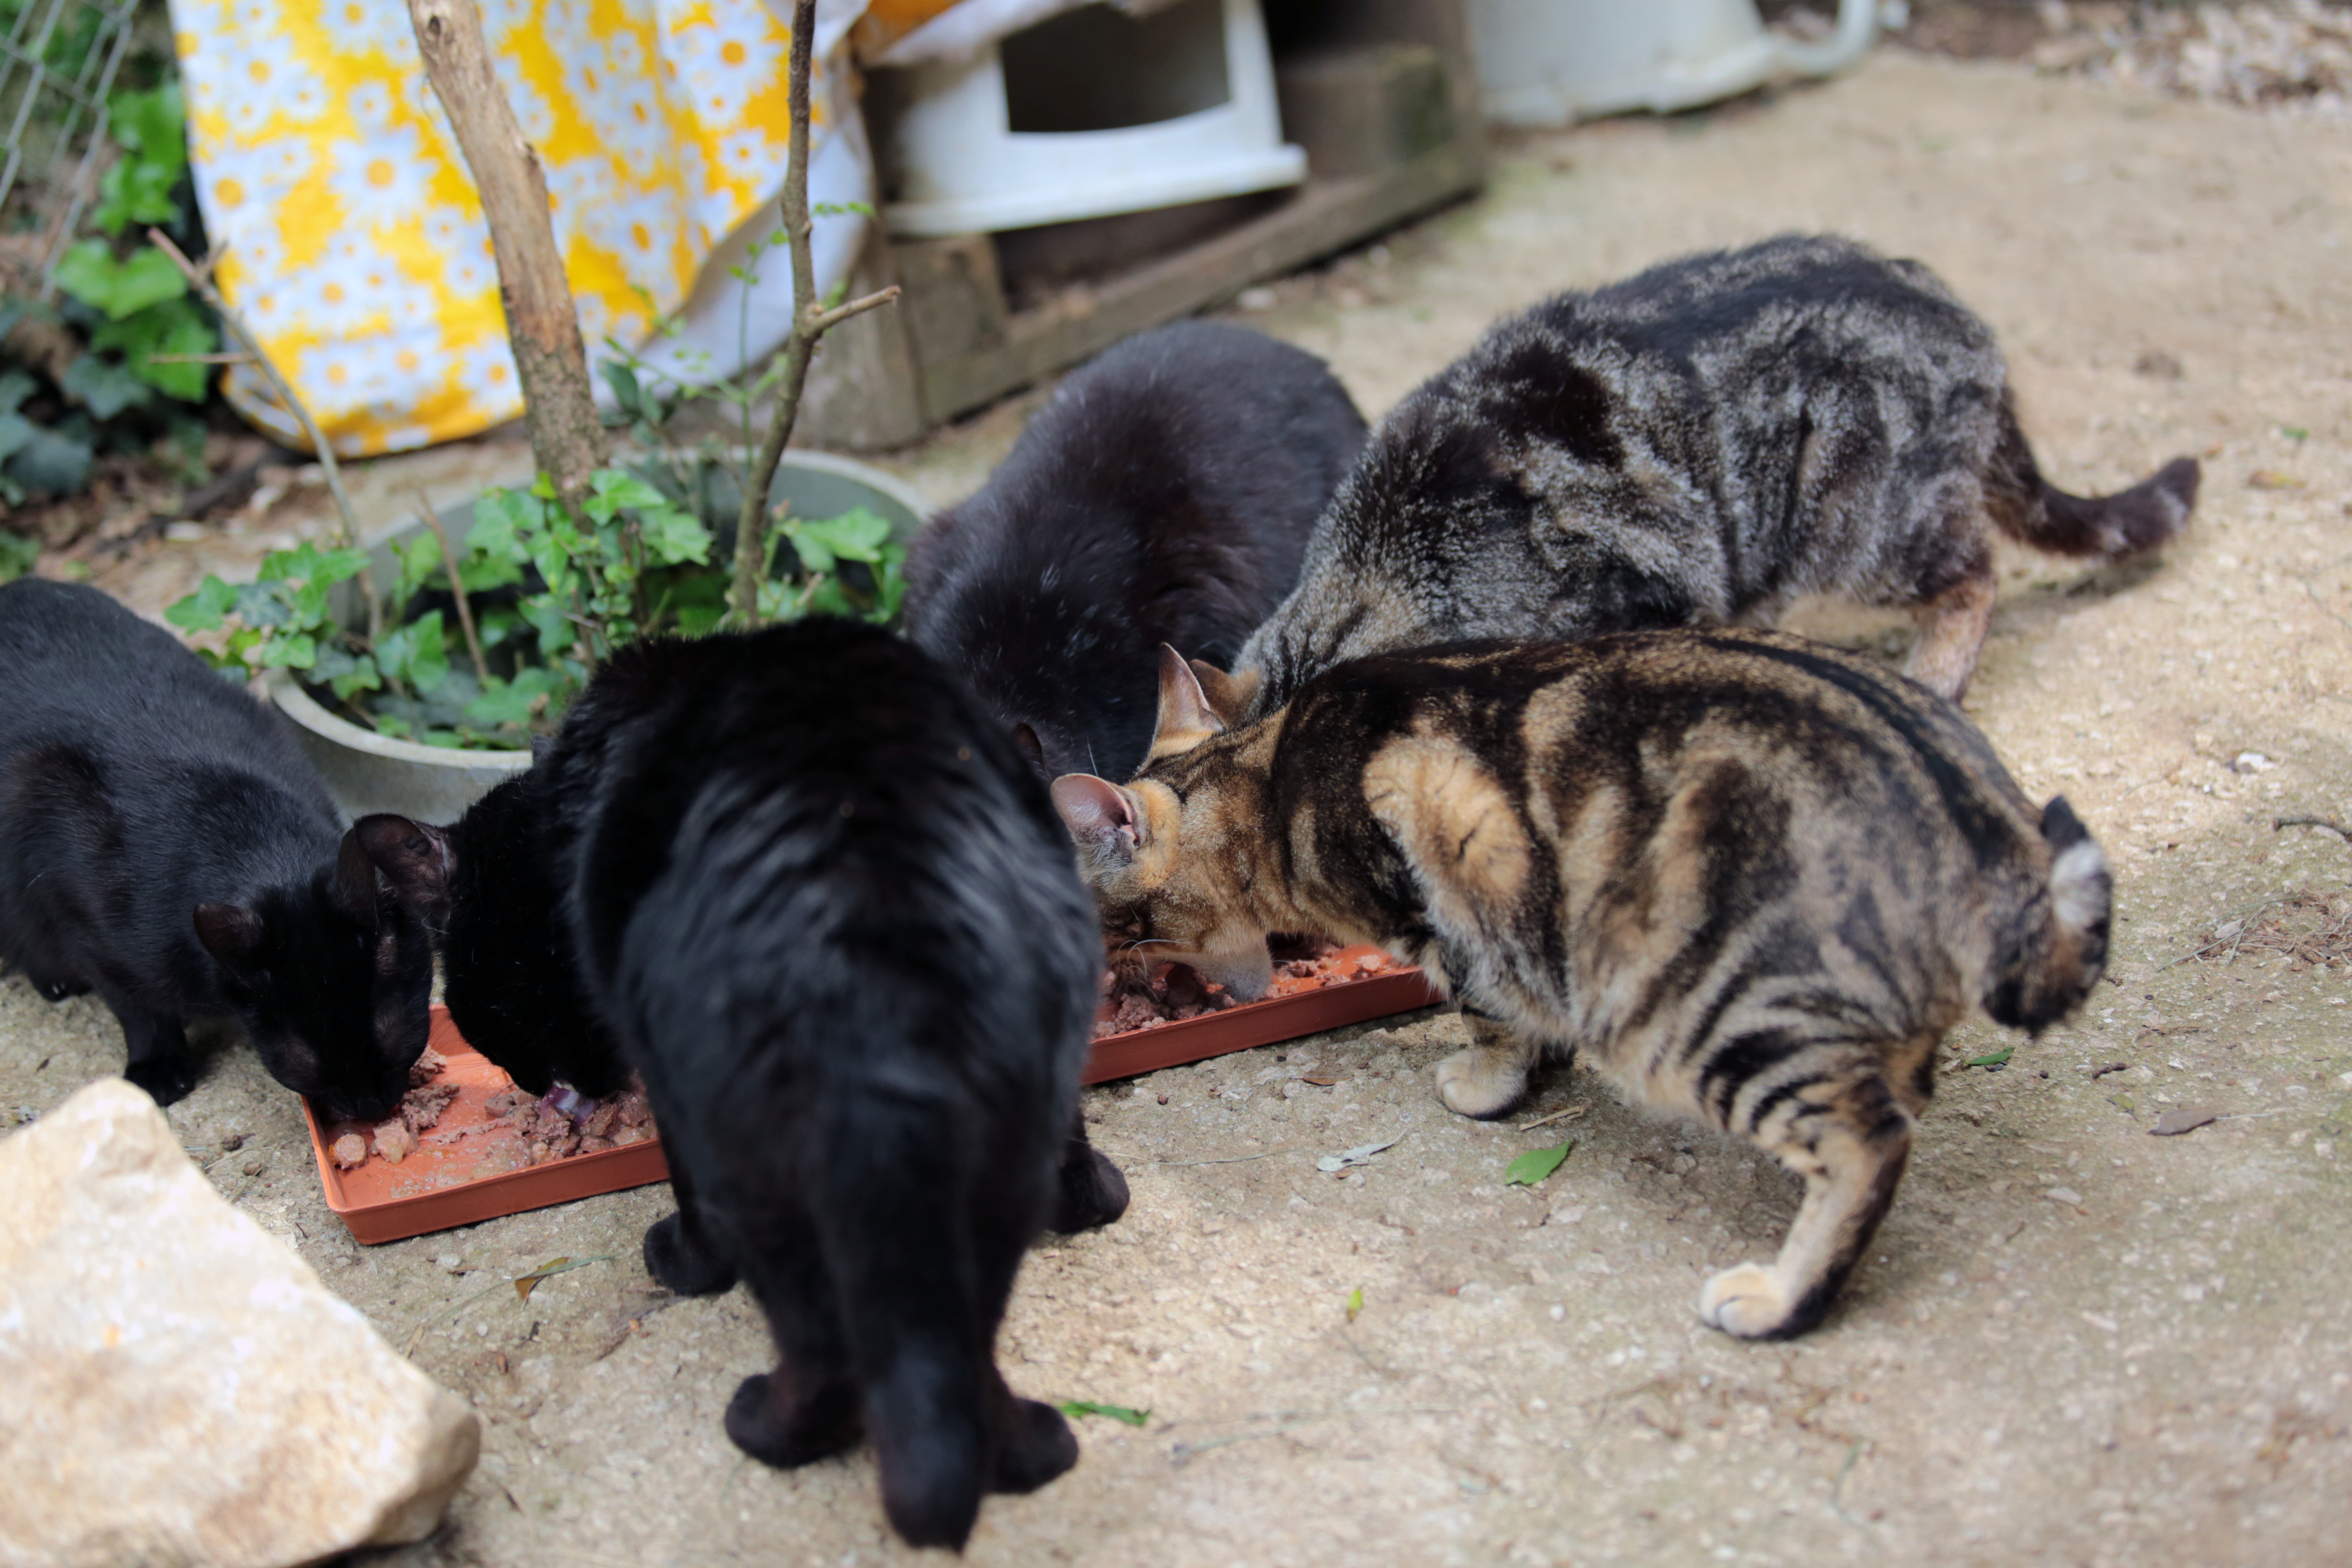
france, europe, kitten, cat, canon, mammal, pets, cats, shelter, midi, vertebrate, chat, refuge, katze, association, animauxdomestiques, southfrance, sdfrankreich, zuidfrankrijk, mditerrane, languedocroussillon, hrault, hauskatze, enclos, nourriture, exterieur, brissac, tierheim, chatterie, poezen, katten, animalprotection, bnvoles, volunteers, protection, repas, freiwillige, distribution, dons, collectes, street dog, small to medium sized cats, cat like mammal